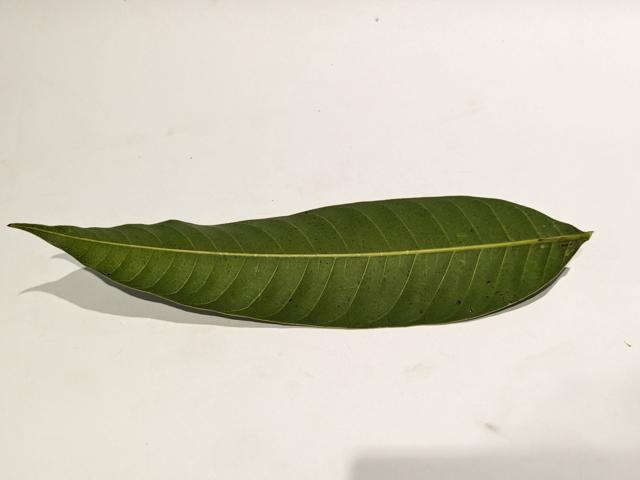
Mango leaf variety: Haribhanga